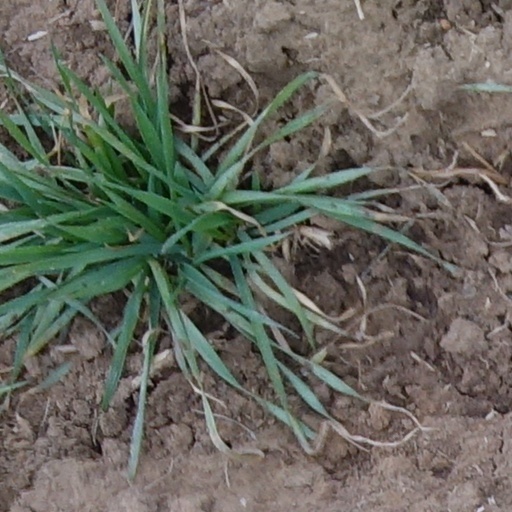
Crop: wheat